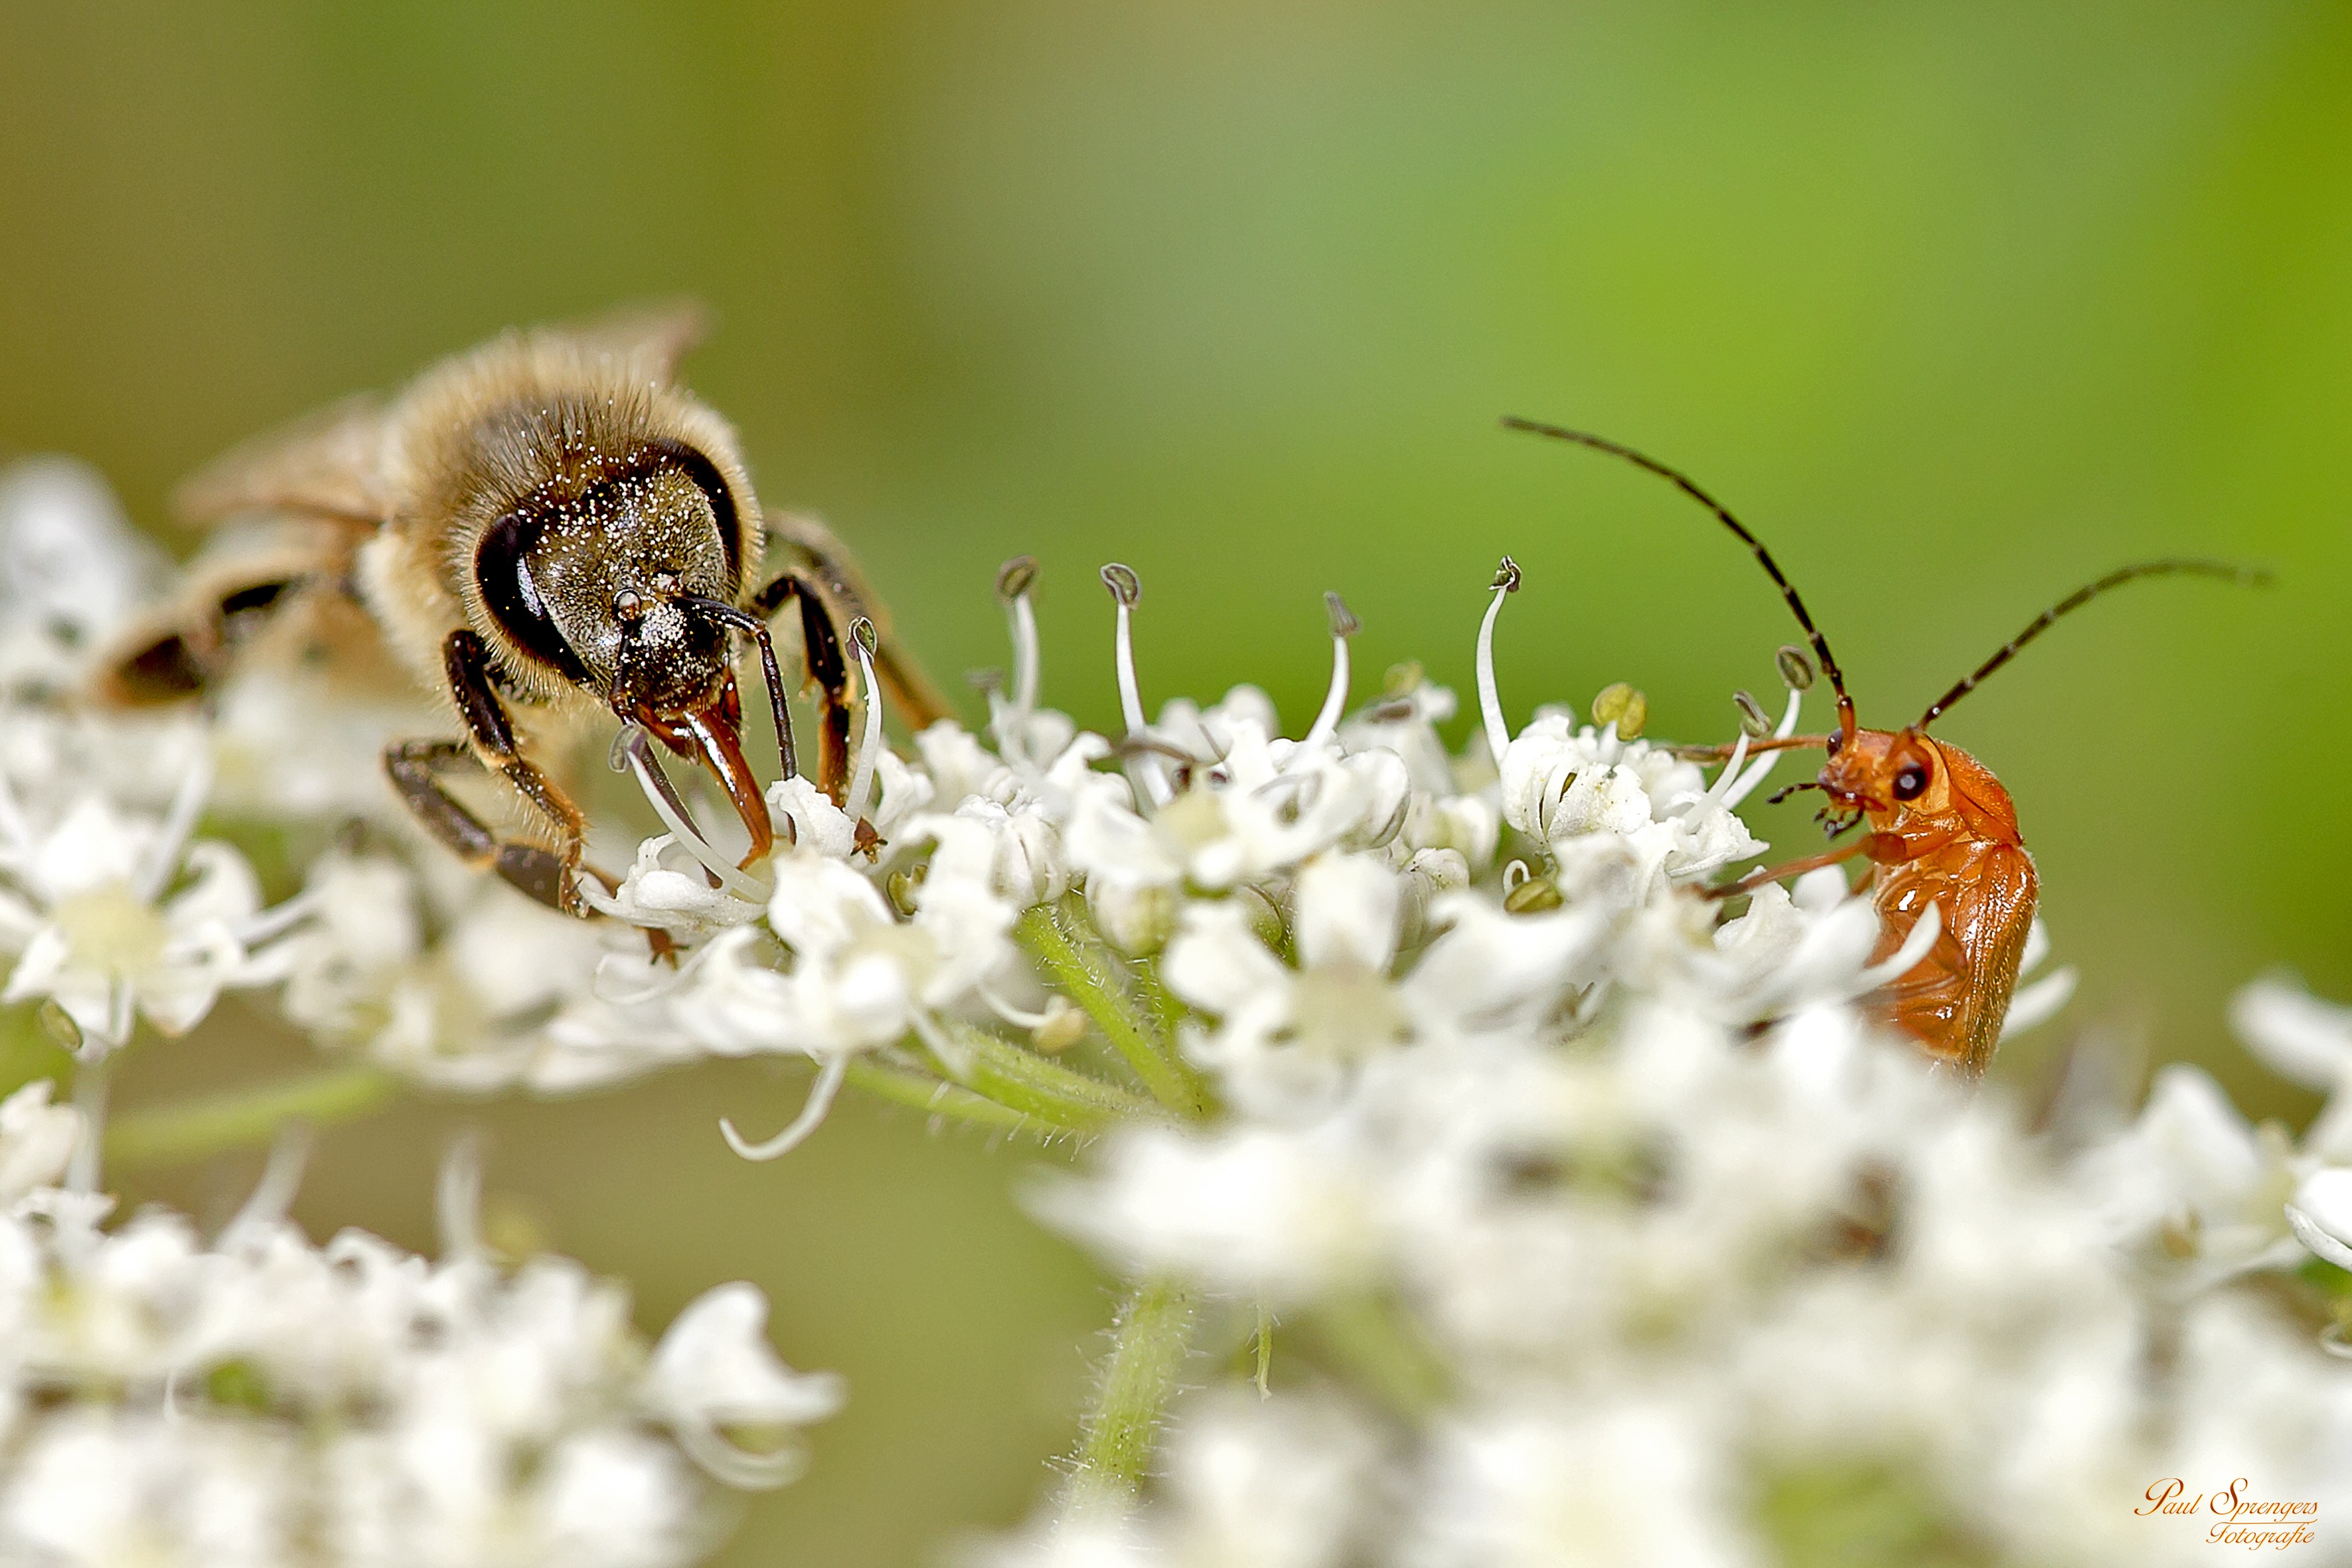
nature, branch, photography, flower, wildlife, insect, macro, bug, botany, butterfly, flora, fauna, invertebrate, wildflower, close up, bee, insects, nectar, macro photography, arthropod, honey bee, membrane winged insect, moths and butterflies